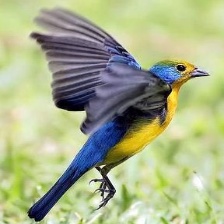
Species: ORANGE BRESTED BUNTING
Scientific name: PASSERINA LECLANCHERII
ImageNet parent category: indigo_bunting